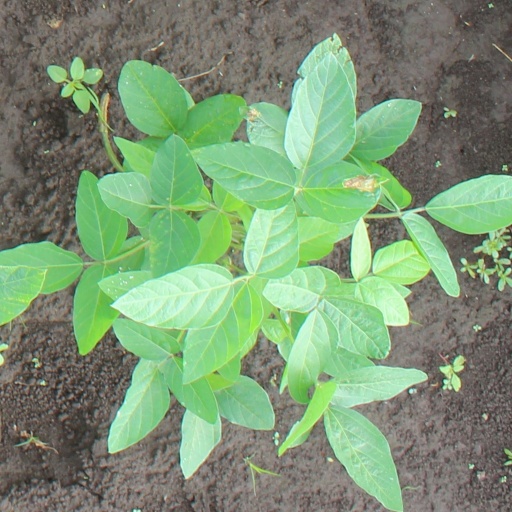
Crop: soybean